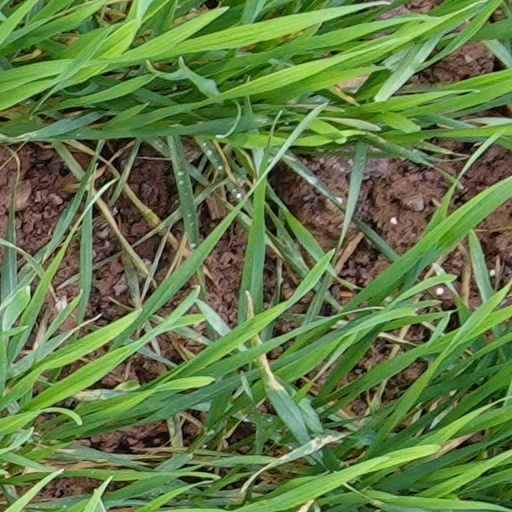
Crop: wheat